The Guardians (South Korean TV series)

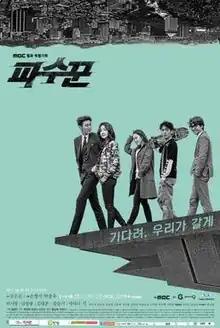
Promotional poster

The Guardians is a South Korean television series starring Lee Si-young, Kim Young-kwang, Kim Tae-hoon, Kim Seul-gi and Key. The drama aired on MBC on Mondays and Tuesdays at 22:00 (KST) from May 22 to July 11, 2017.